Laura Muir

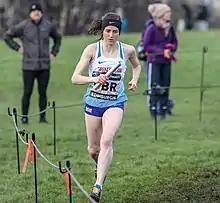
Laura Muir races in the 4 x 1 km mixed relay at the Great Edinburgh International Cross Country in 2018.

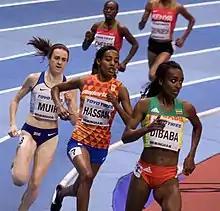
Muir (far left) en route to her 1500 m silver at the 2018 World Indoor Championships in Birmingham, with Sifan Hassan and Genzebe Dibaba (R).

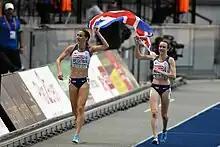
Laura Muir (R) and Laura Weightman (L) celebrate their 1500 m 1–3 at the 2018 European Athletics Championships in Berlin.

In 2022, one of the new streets in Muir's home town Milnathort was named in her honour.